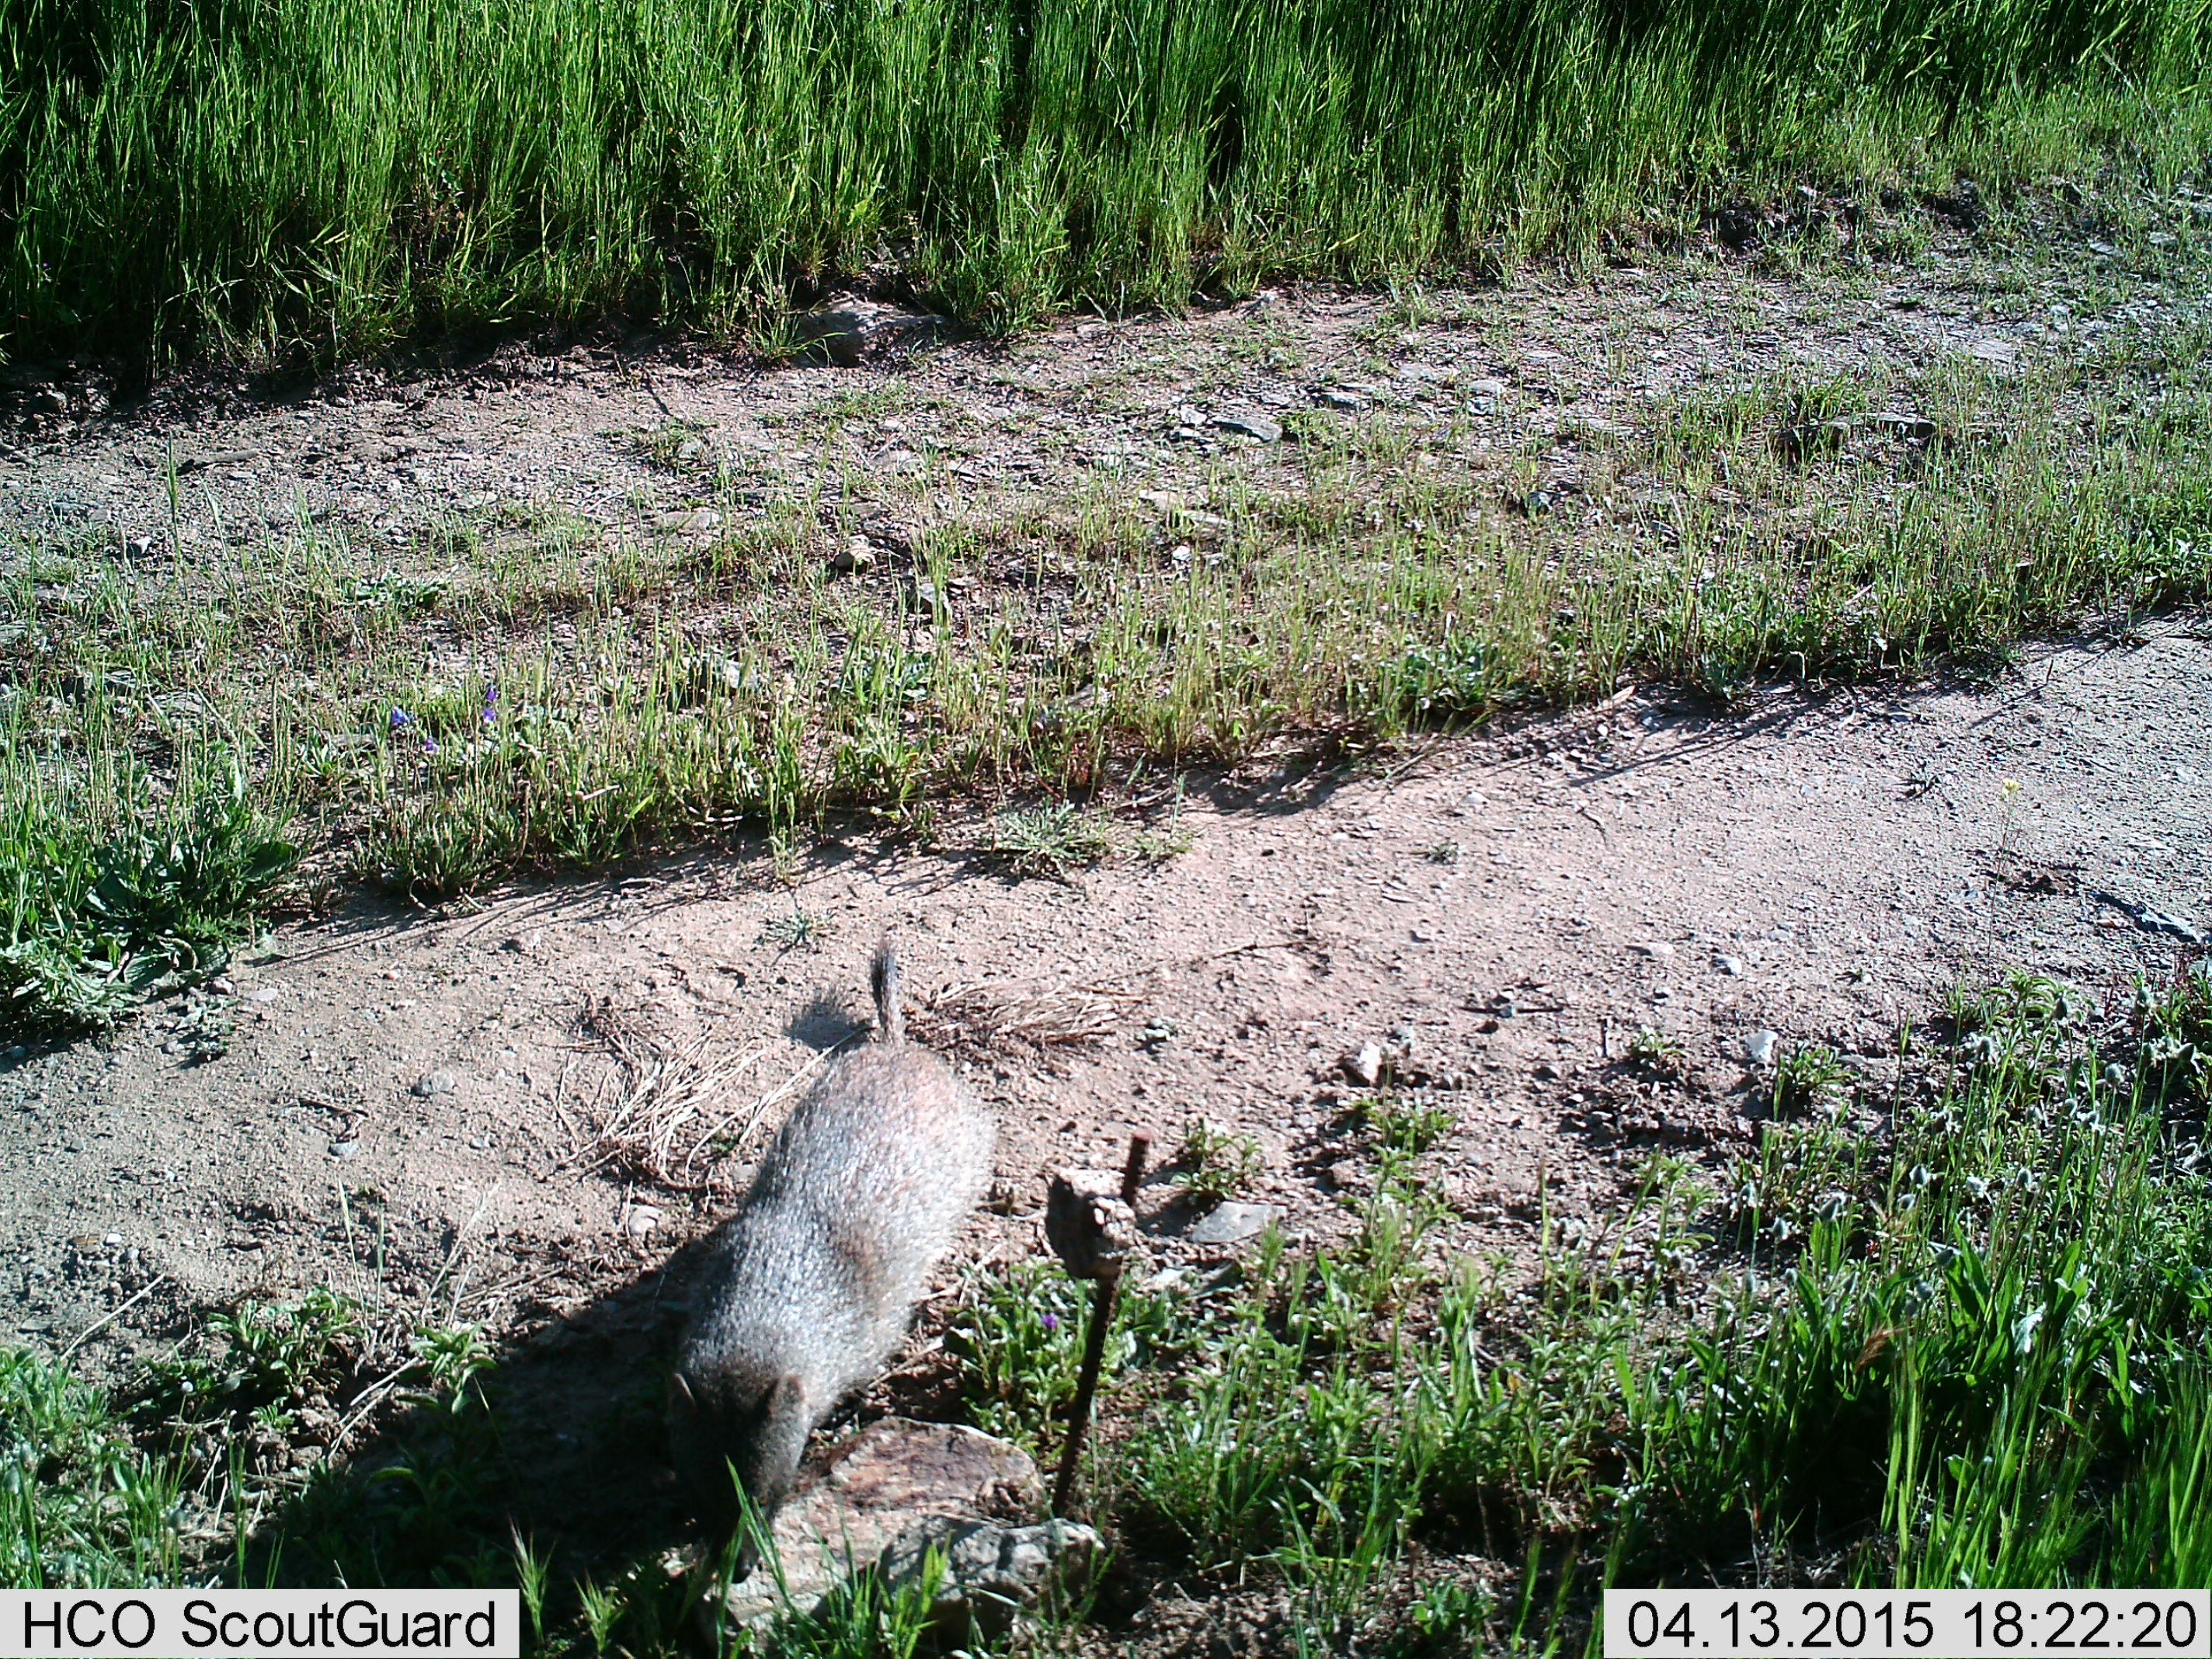
Species: Herpestes ichneumon